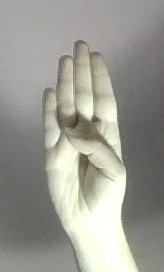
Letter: kaaf